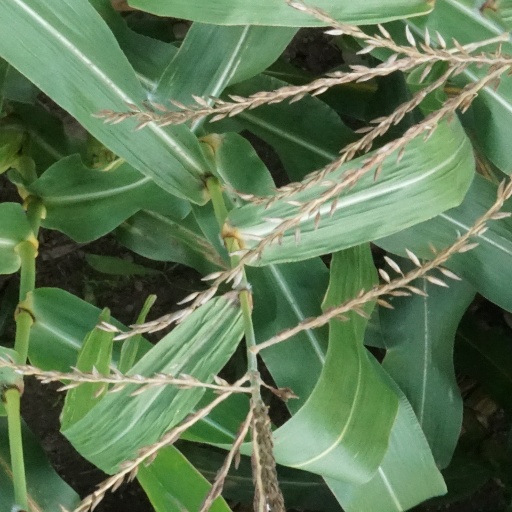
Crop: maize; corn